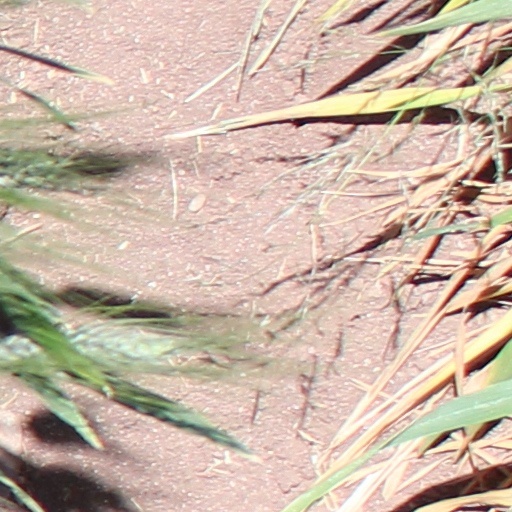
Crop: wheat